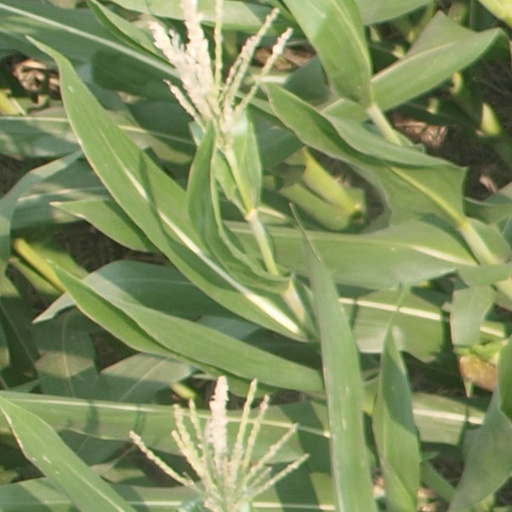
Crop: maize; corn